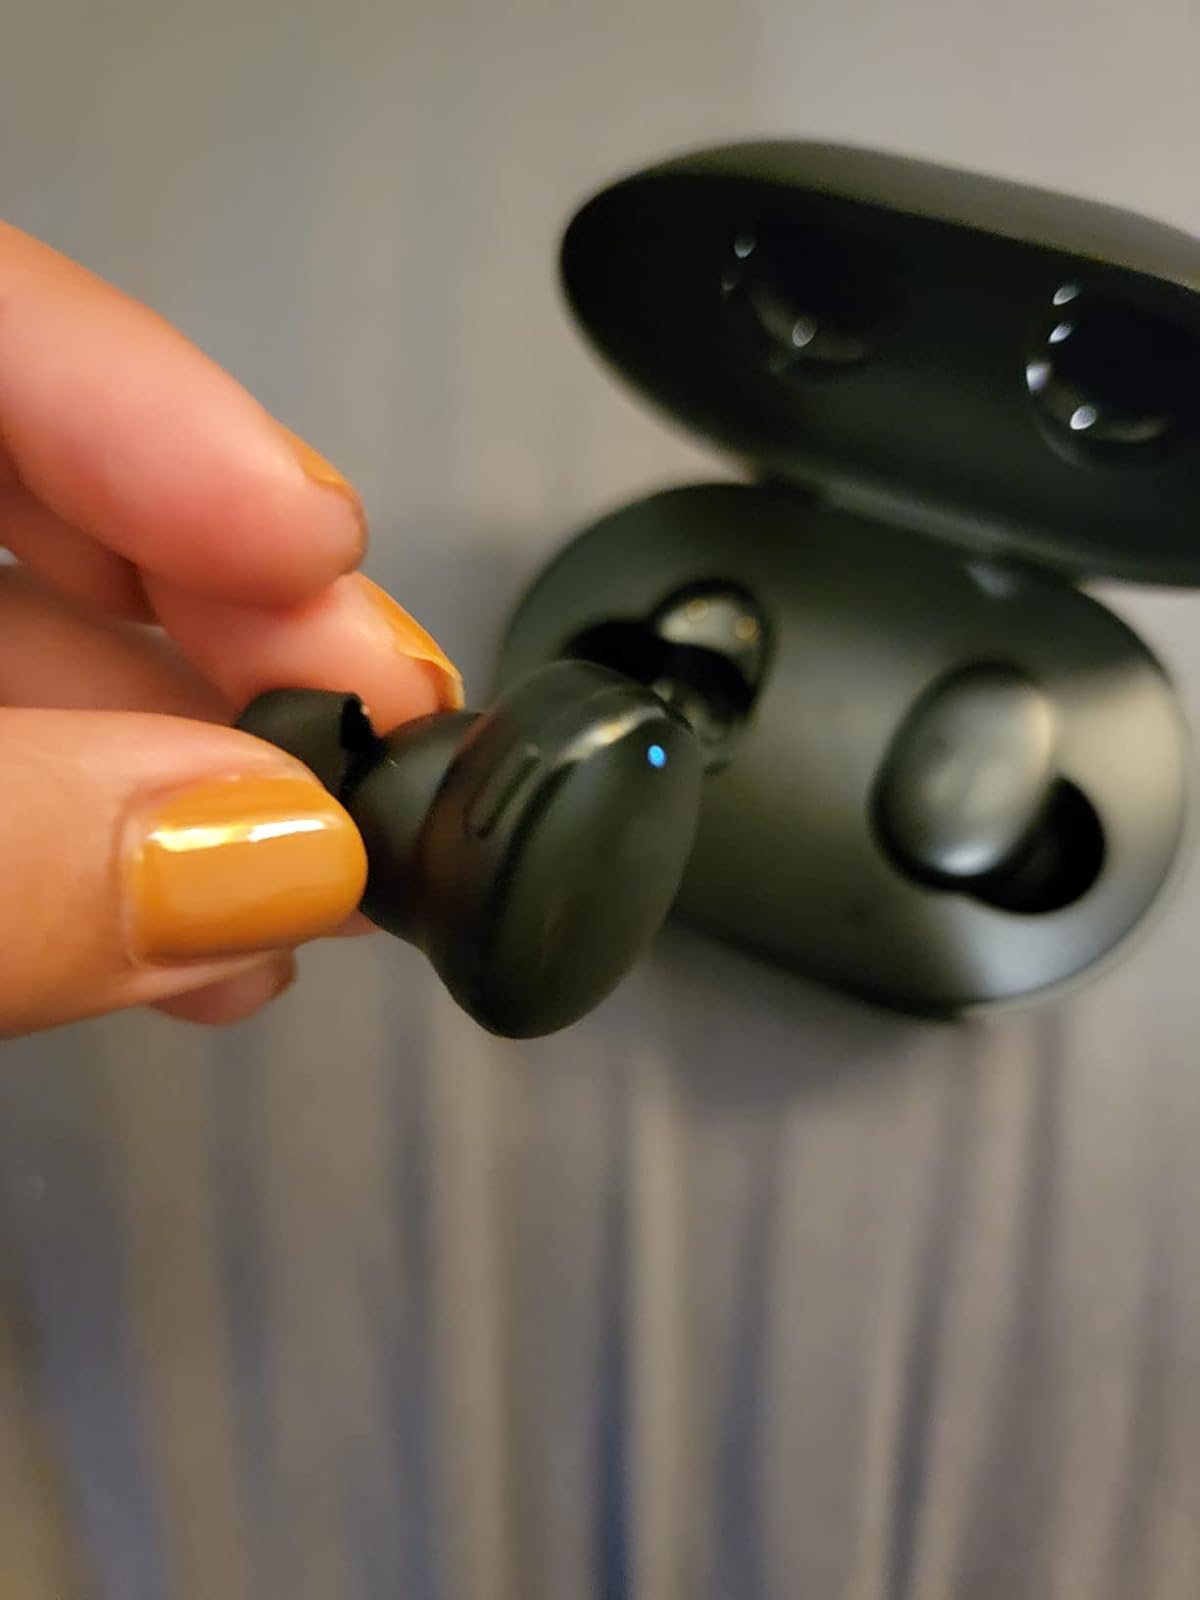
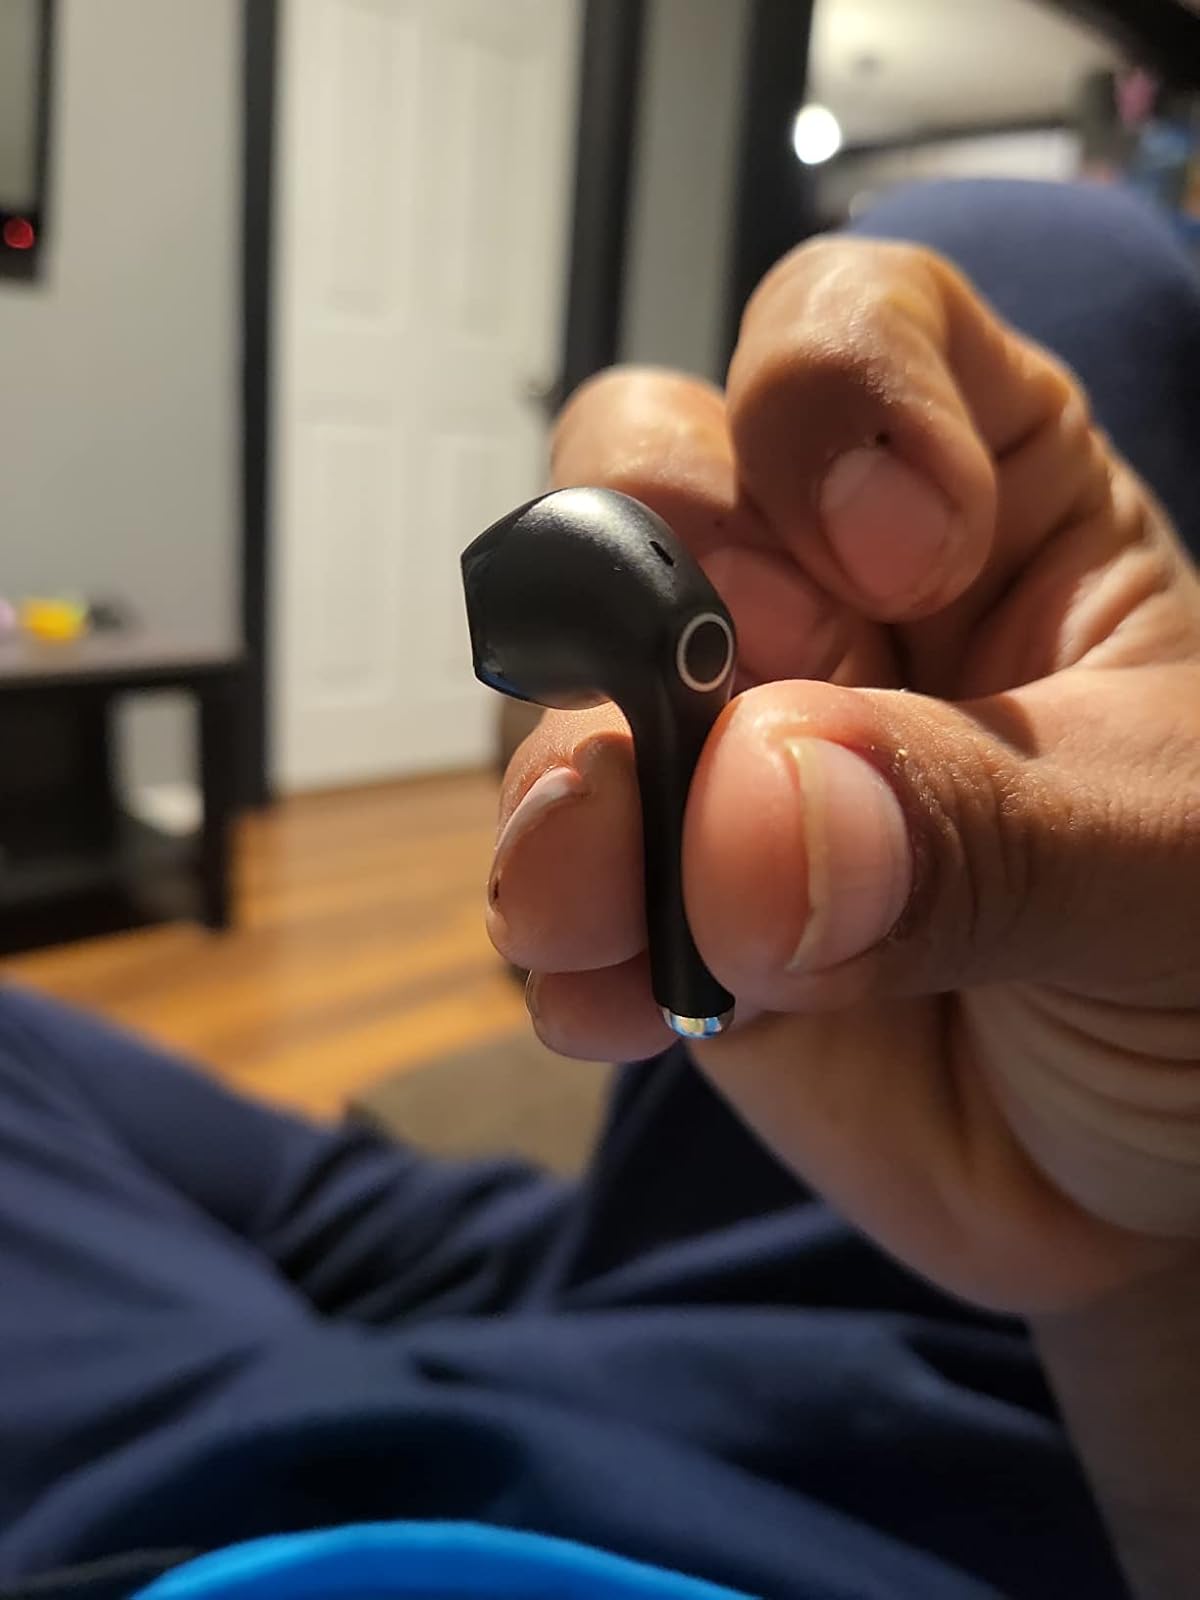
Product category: earbuds
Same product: no